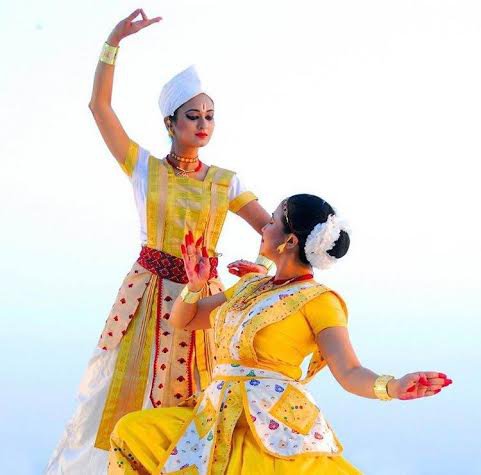
Dance form: sattriya